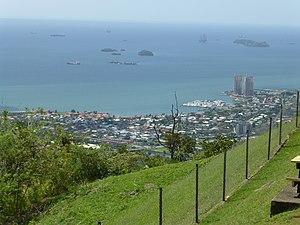
La région de Diego Martin est l'une des neuf régions de l'île de Trinité à Trinité-et-Tobago.